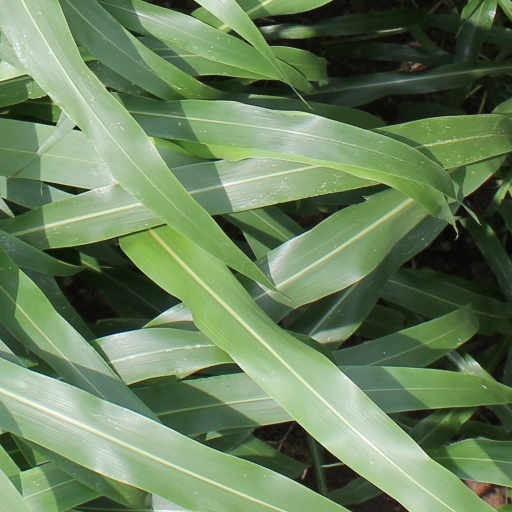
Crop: sorghum